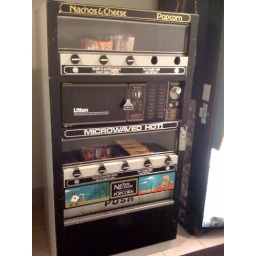
Very odd (and ancient) vending machine at the Microtel in Mesquite, TX. Note the built-in microwave oven. {Another iPhone Posting}